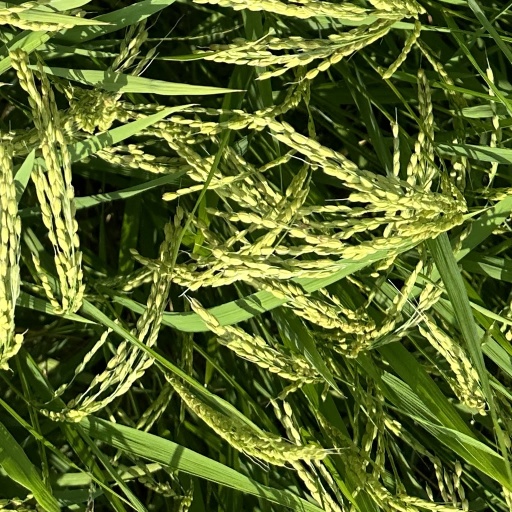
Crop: rice